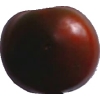
Label: tomato_maroon